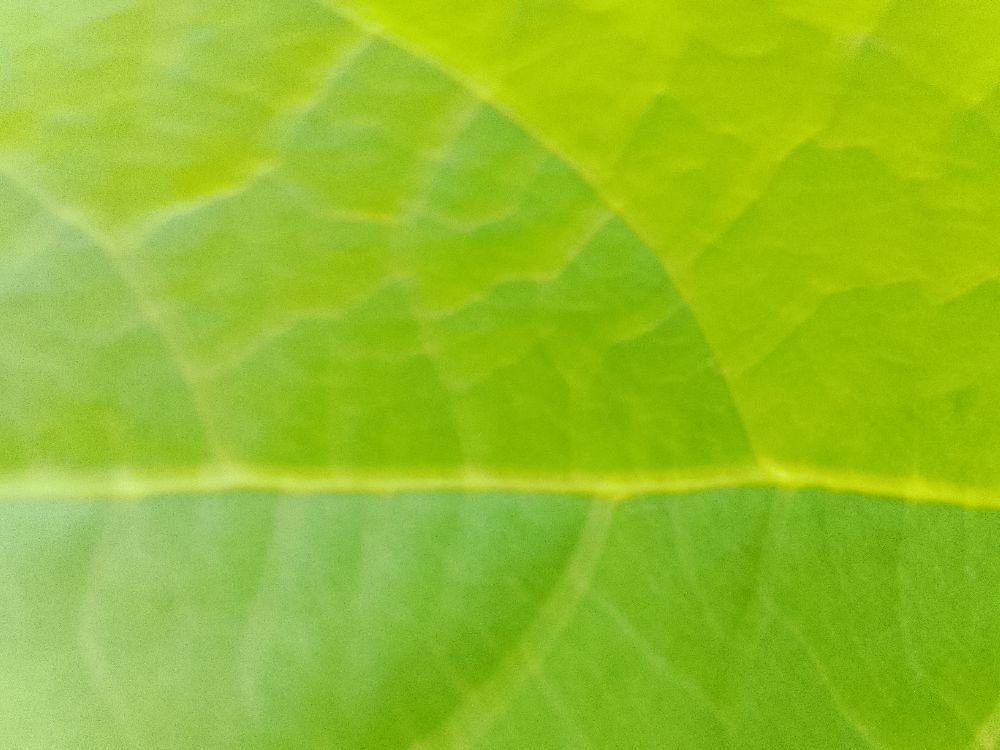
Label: healthy